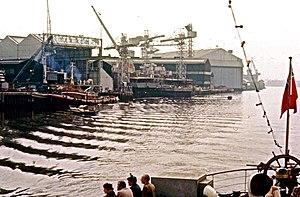
Yarrow Shipbuilders Limited est une importante entreprise de construction navale écossaise appelée plus simplement Yarrow.